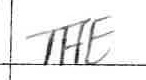
Label: the